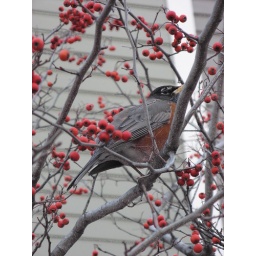
bird in a tree